Seafood (film)

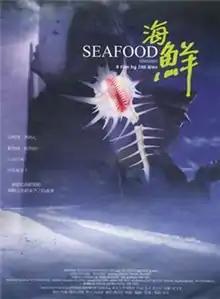

Seafood is a 2001 Chinese film directed by the established writer Zhu Wen. Though "Seafood" was Zhu's first film as director, he had already gained some experience with filmmaking as a screenwriter for Zhang Ming (in 1996's "Rain Clouds over Wushan") and Zhang Yuan (in 1999's "Seventeen Years"). "Seafood" was produced independently by Thought Dance Entertainment and Zhu's own Zhu Wen Workshop.